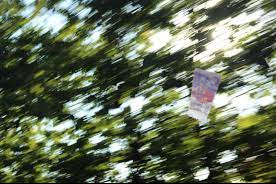
Denominación: 100